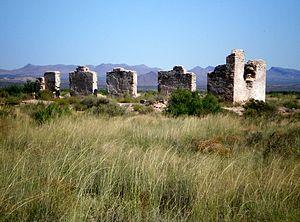
Le fort Craig est un ancien poste militaire de la United States Army établi en 1854 sur la rive ouest du río Grande, à une cinquantaine de kilomètres au sud de Socorro dans l'État actuel du Nouveau-Mexique. Construit en remplacement du fort Conrad situé à une quinzaine de kilomètres plus au nord, le fort Craig était destiné à protéger les colons américains venus s'installer dans la région et les émigrants empruntant la Camino Real de Tierra Adentro des attaques des Amérindiens Navajos, Apaches et Comanches. Il est abandonné en 1885.